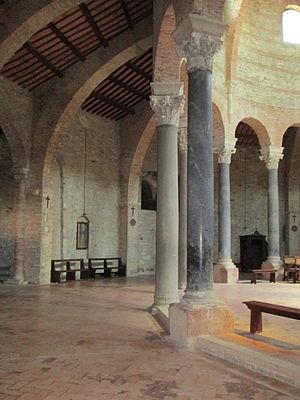
L'église San Angelo, est un édifice religieux datant des Vᵉ et VIᵉ siècles qui se trouve sur un des points culminants de la ville de Pérouse en Ombrie.